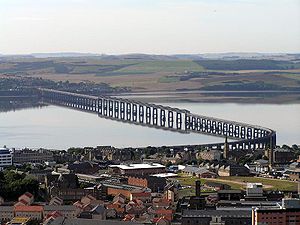
Tay Rail Bridge
Den nuværende bro
Den første Tay Bridge over fjorden Tay ved Dundee i Skotland var en kassebro med en enkeltsporet jernbane. Broen blev færdiggjort den 31. maj 1878.